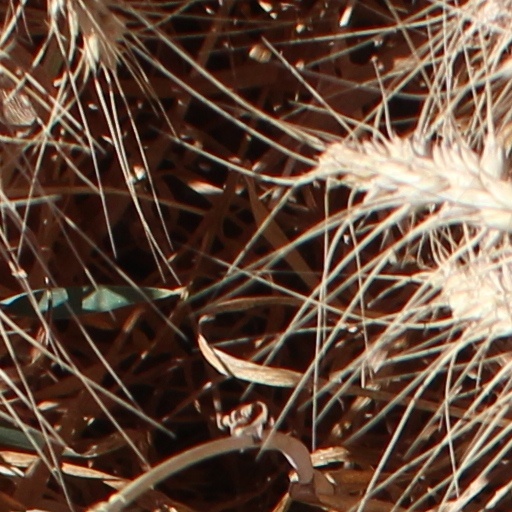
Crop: wheat